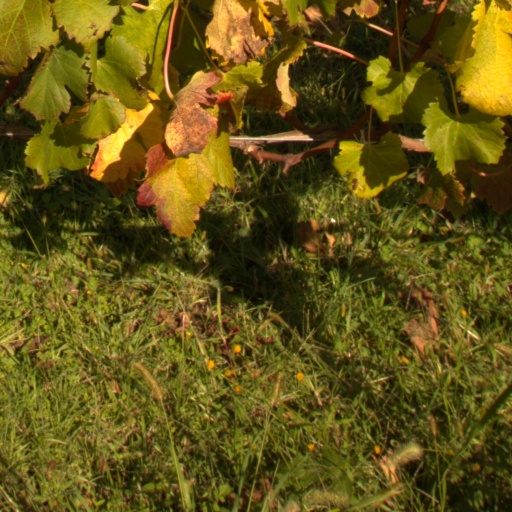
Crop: grape